Voltage divider

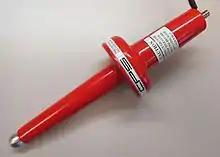
High voltage (HV) resistor divider probe. The HV to be measured ("V") is applied to the corona ball probe tip and ground is connected to the other end of the divider via the black cable. The divider output ("V") appears on the connector adjacent to the cable.

A voltage divider can be used to scale down a very high voltage so that it can be measured by a volt meter. The high voltage is applied across the divider, and the divider output—which outputs a lower voltage that is within the meter's input range—is measured by the meter. High voltage resistor divider probes designed specifically for this purpose can be used to measure voltages up to 100 kV. Special high-voltage resistors are used in such probes as they must be able to tolerate high input voltages and, to produce accurate results, must have matched temperature coefficients and very low voltage coefficients. Capacitive divider probes are typically used for voltages above 100 kV, as the heat caused by power losses in resistor divider probes at such high voltages could be excessive.